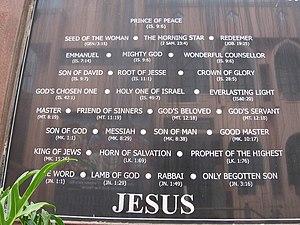
Les noms et titres de Jésus sont les vocables par lesquels Jésus de Nazareth, fils de Marie, est identifié dans les écrits du Nouveau Testament. Jésus s’approprie l’un ou l’autre, mais la majorité lui sont donnés par ses disciples ou des membres de la foule. Certains lui sont donnés par les évangélistes ou saint Paul, dans ses lettres. Aucun titre, pris séparément, ne révèle toute la personnalité de celui que les chrétiens appellent Jésus-Christ, Fils de Dieu.